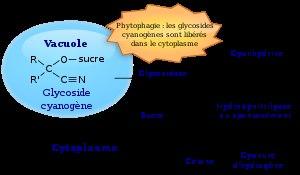
Les glycosides cyanogènes, cyanoglycosides ou hétéroside cyanogénétiques, sont des toxines végétales très répandues, du groupe des glycosides. Ils se composent d'un glycoside, c'est-à-dire la combinaison d'un alcool et d'un hydrate de carbone, qui porte en outre un groupe nitrile –CN. La décomposition de ce dernier par hydrolyse sous l'effet de certaines enzymes libère, entre autres, du cyanure d'hydrogène, substance très toxique également appelée acide cyanhydrique. Ce processus est appelé « cyanogenèse ».